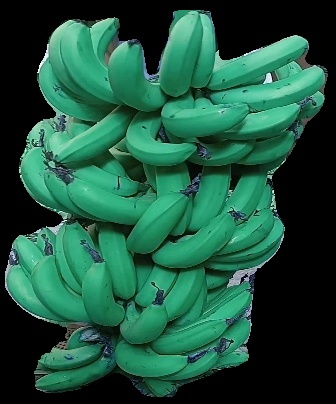
Variety: pachbale
Grade: grade3